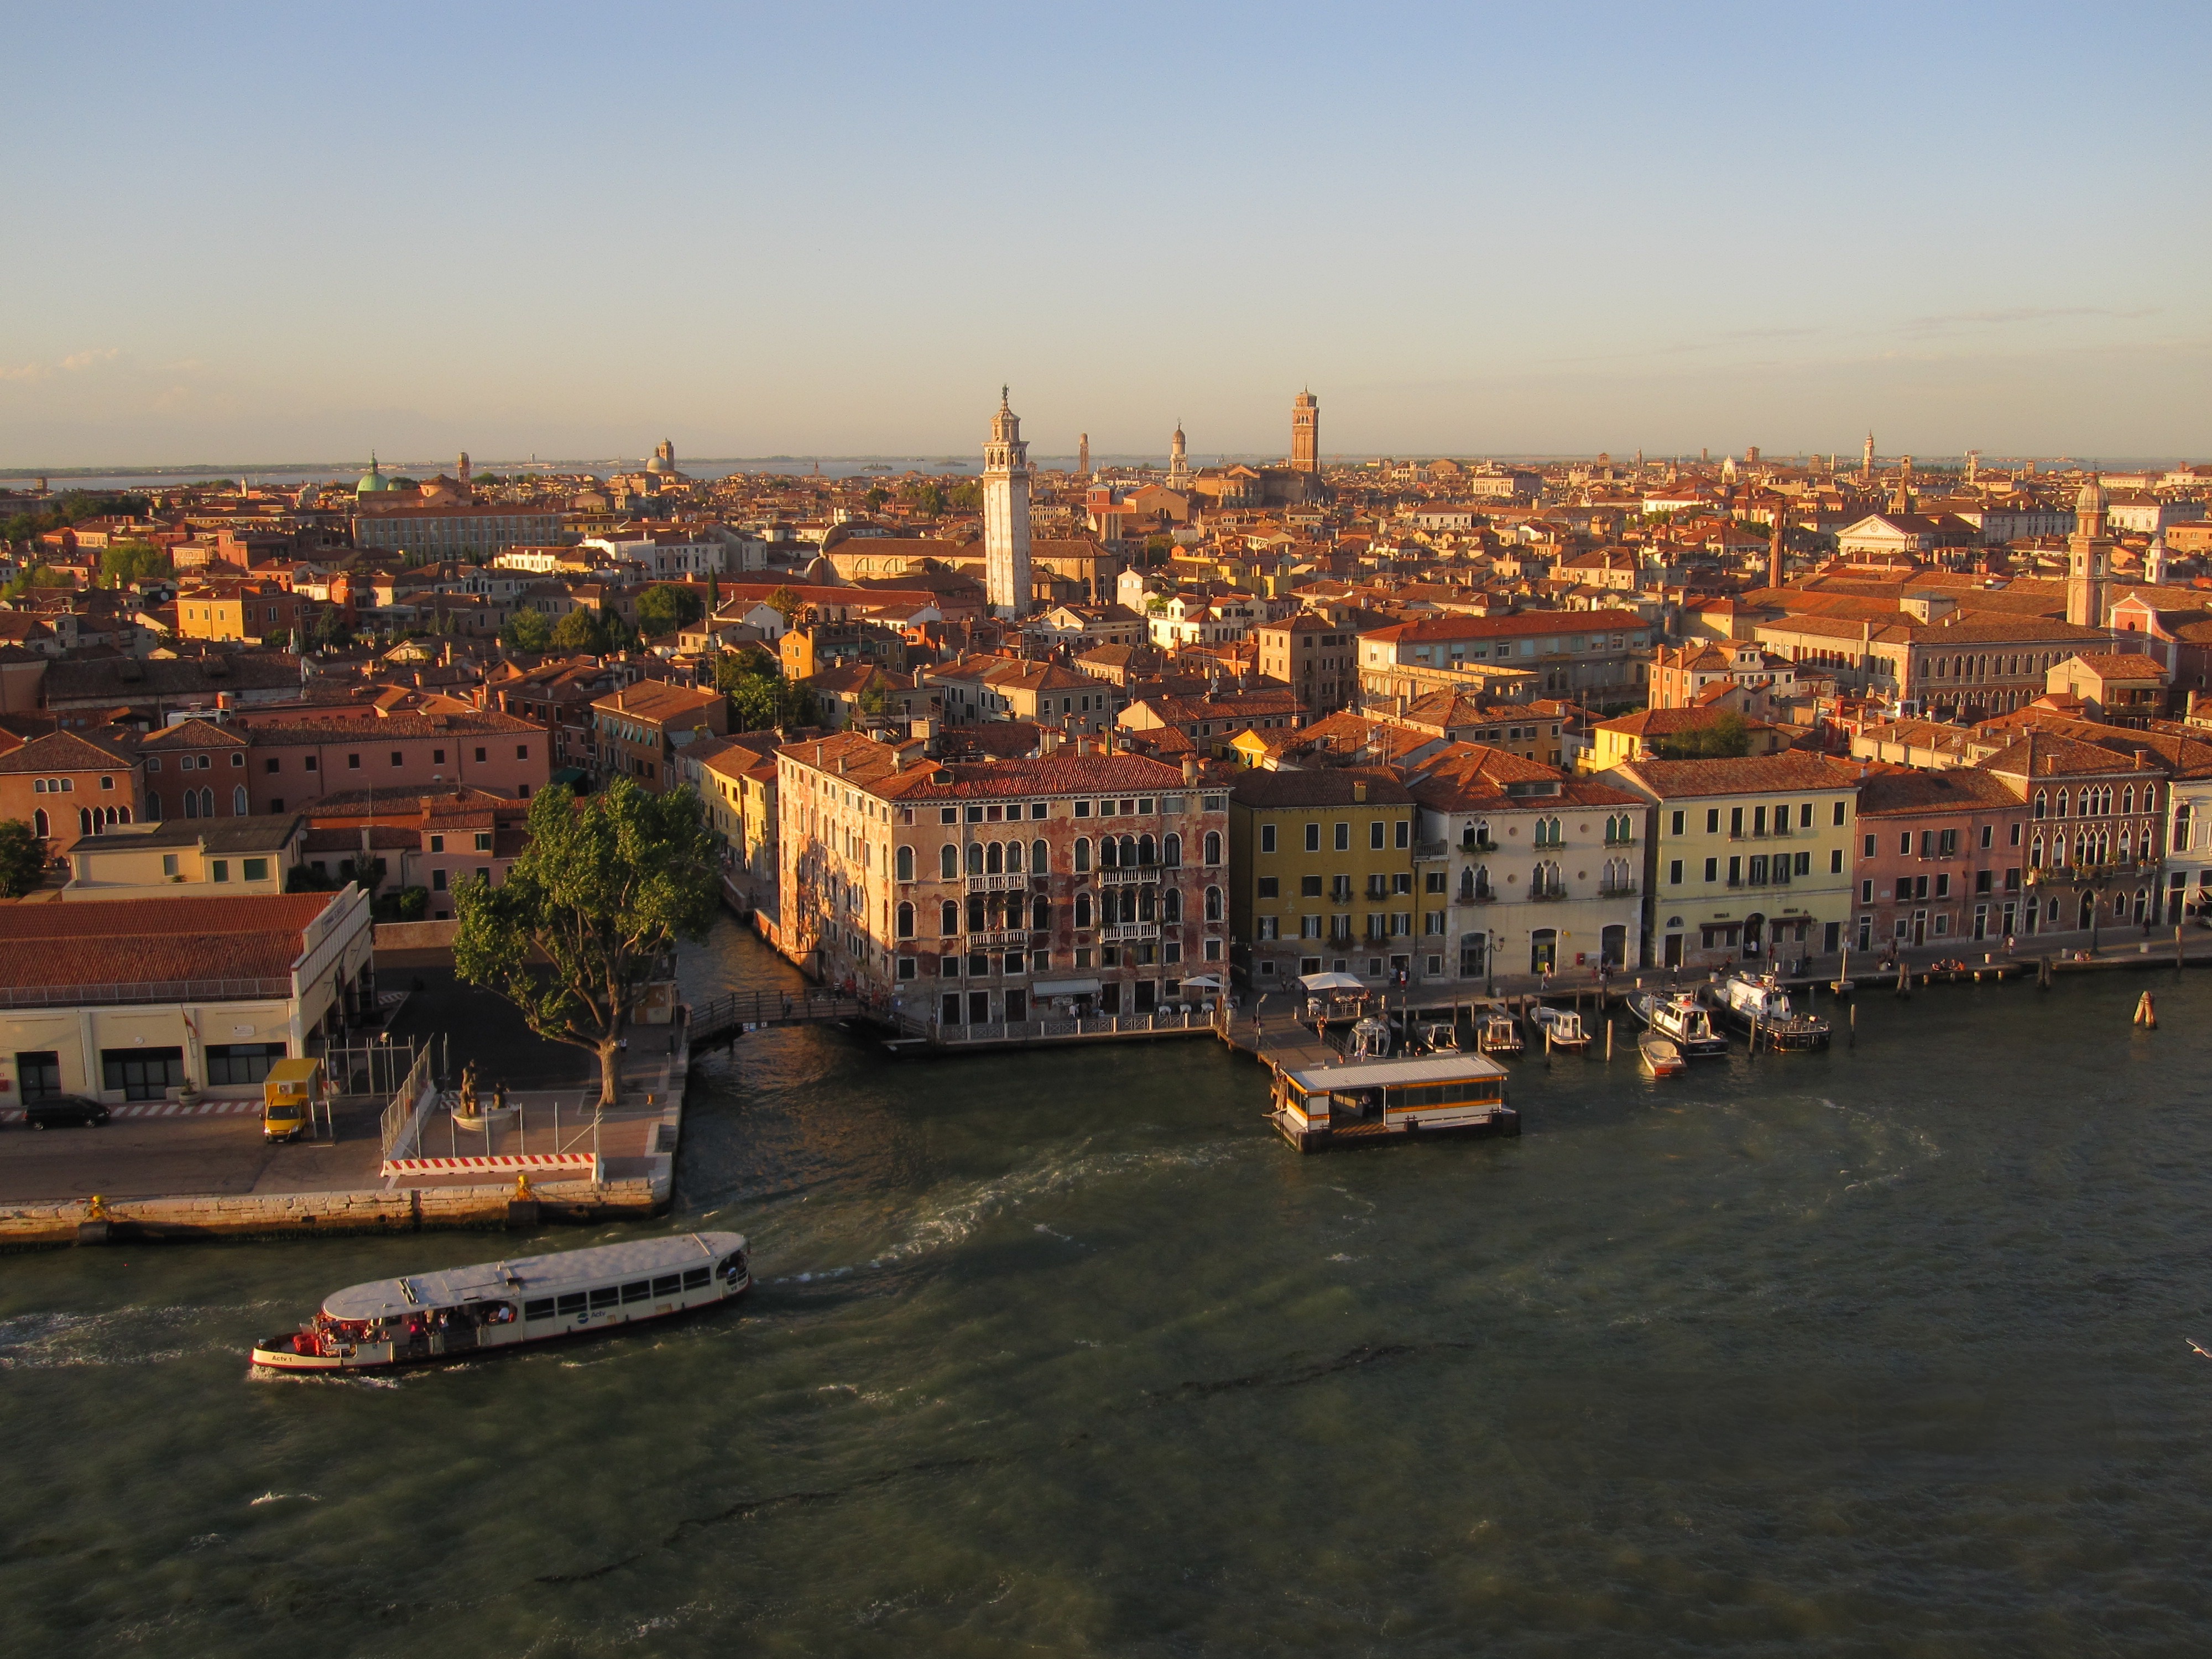
sea, coast, sunset, skyline, town, city, river, cityscape, panorama, travel, dusk, evening, vehicle, bay, italy, harbor, venice, port, waterway, buildings, aerial photography